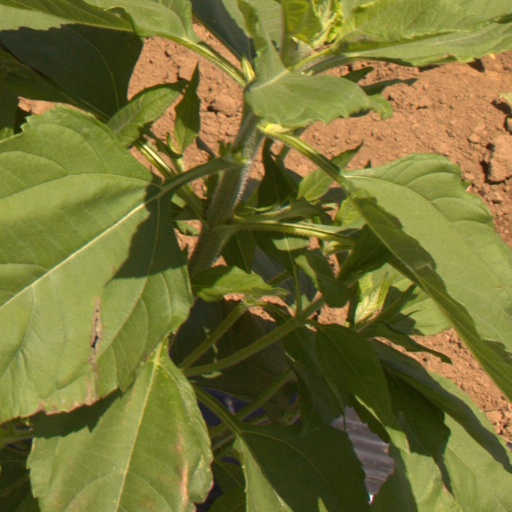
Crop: Jerusalem artichoke